Laozi

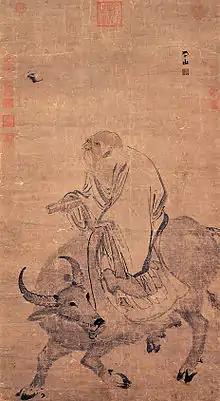
Ming era portrait by Zhang Lu

Laozi, also romanized as Lao Tzu among other ways, was a semi-legendary Chinese philosopher and author of the "Tao Te Ching" ("Laozi"), one of the foundational texts of Taoism alongside the "Zhuangzi". The name, literally meaning 'Old Master', was likely intended to portray an archaic anonymity that could converse with Confucianism. Modern scholarship generally regards his biographical details as later inventions, and his opus a collaboration. Traditional accounts addend him as , born in the 6th-centuryBC state of Chu during China's Spring and Autumn period. Serving as the royal archivist for the Zhou court at Wangcheng (modern Luoyang), he met and impressed Confucius on one occasion, composing the "Tao Te Ching" in a single session before retiring into the western wilderness.